Mia Nicolai

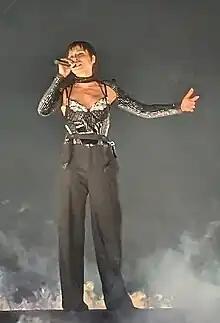
Mia Nicolai in 2023

Michaja Antonina Nicolaï (born 7 March 1996), known simply as Mia Nicolai, is a Dutch singer, songwriter and actress. She represented the Netherlands in the Eurovision Song Contest 2023 alongside Dion Cooper with the song "Burning Daylight".